Ramón Martínez (pitcher)

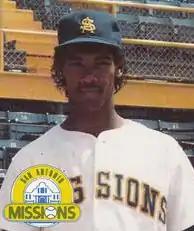
Martínez in 1988

Ramón Jaime Martínez (born March 22, 1968) is a Dominican-American former pitcher in Major League Baseball. He won 135 games over a 13-year career, mostly with the Los Angeles Dodgers. He is the older brother of Hall of Fame pitcher Pedro Martínez, and is currently a senior advisor in Latin America for the Baltimore Orioles.